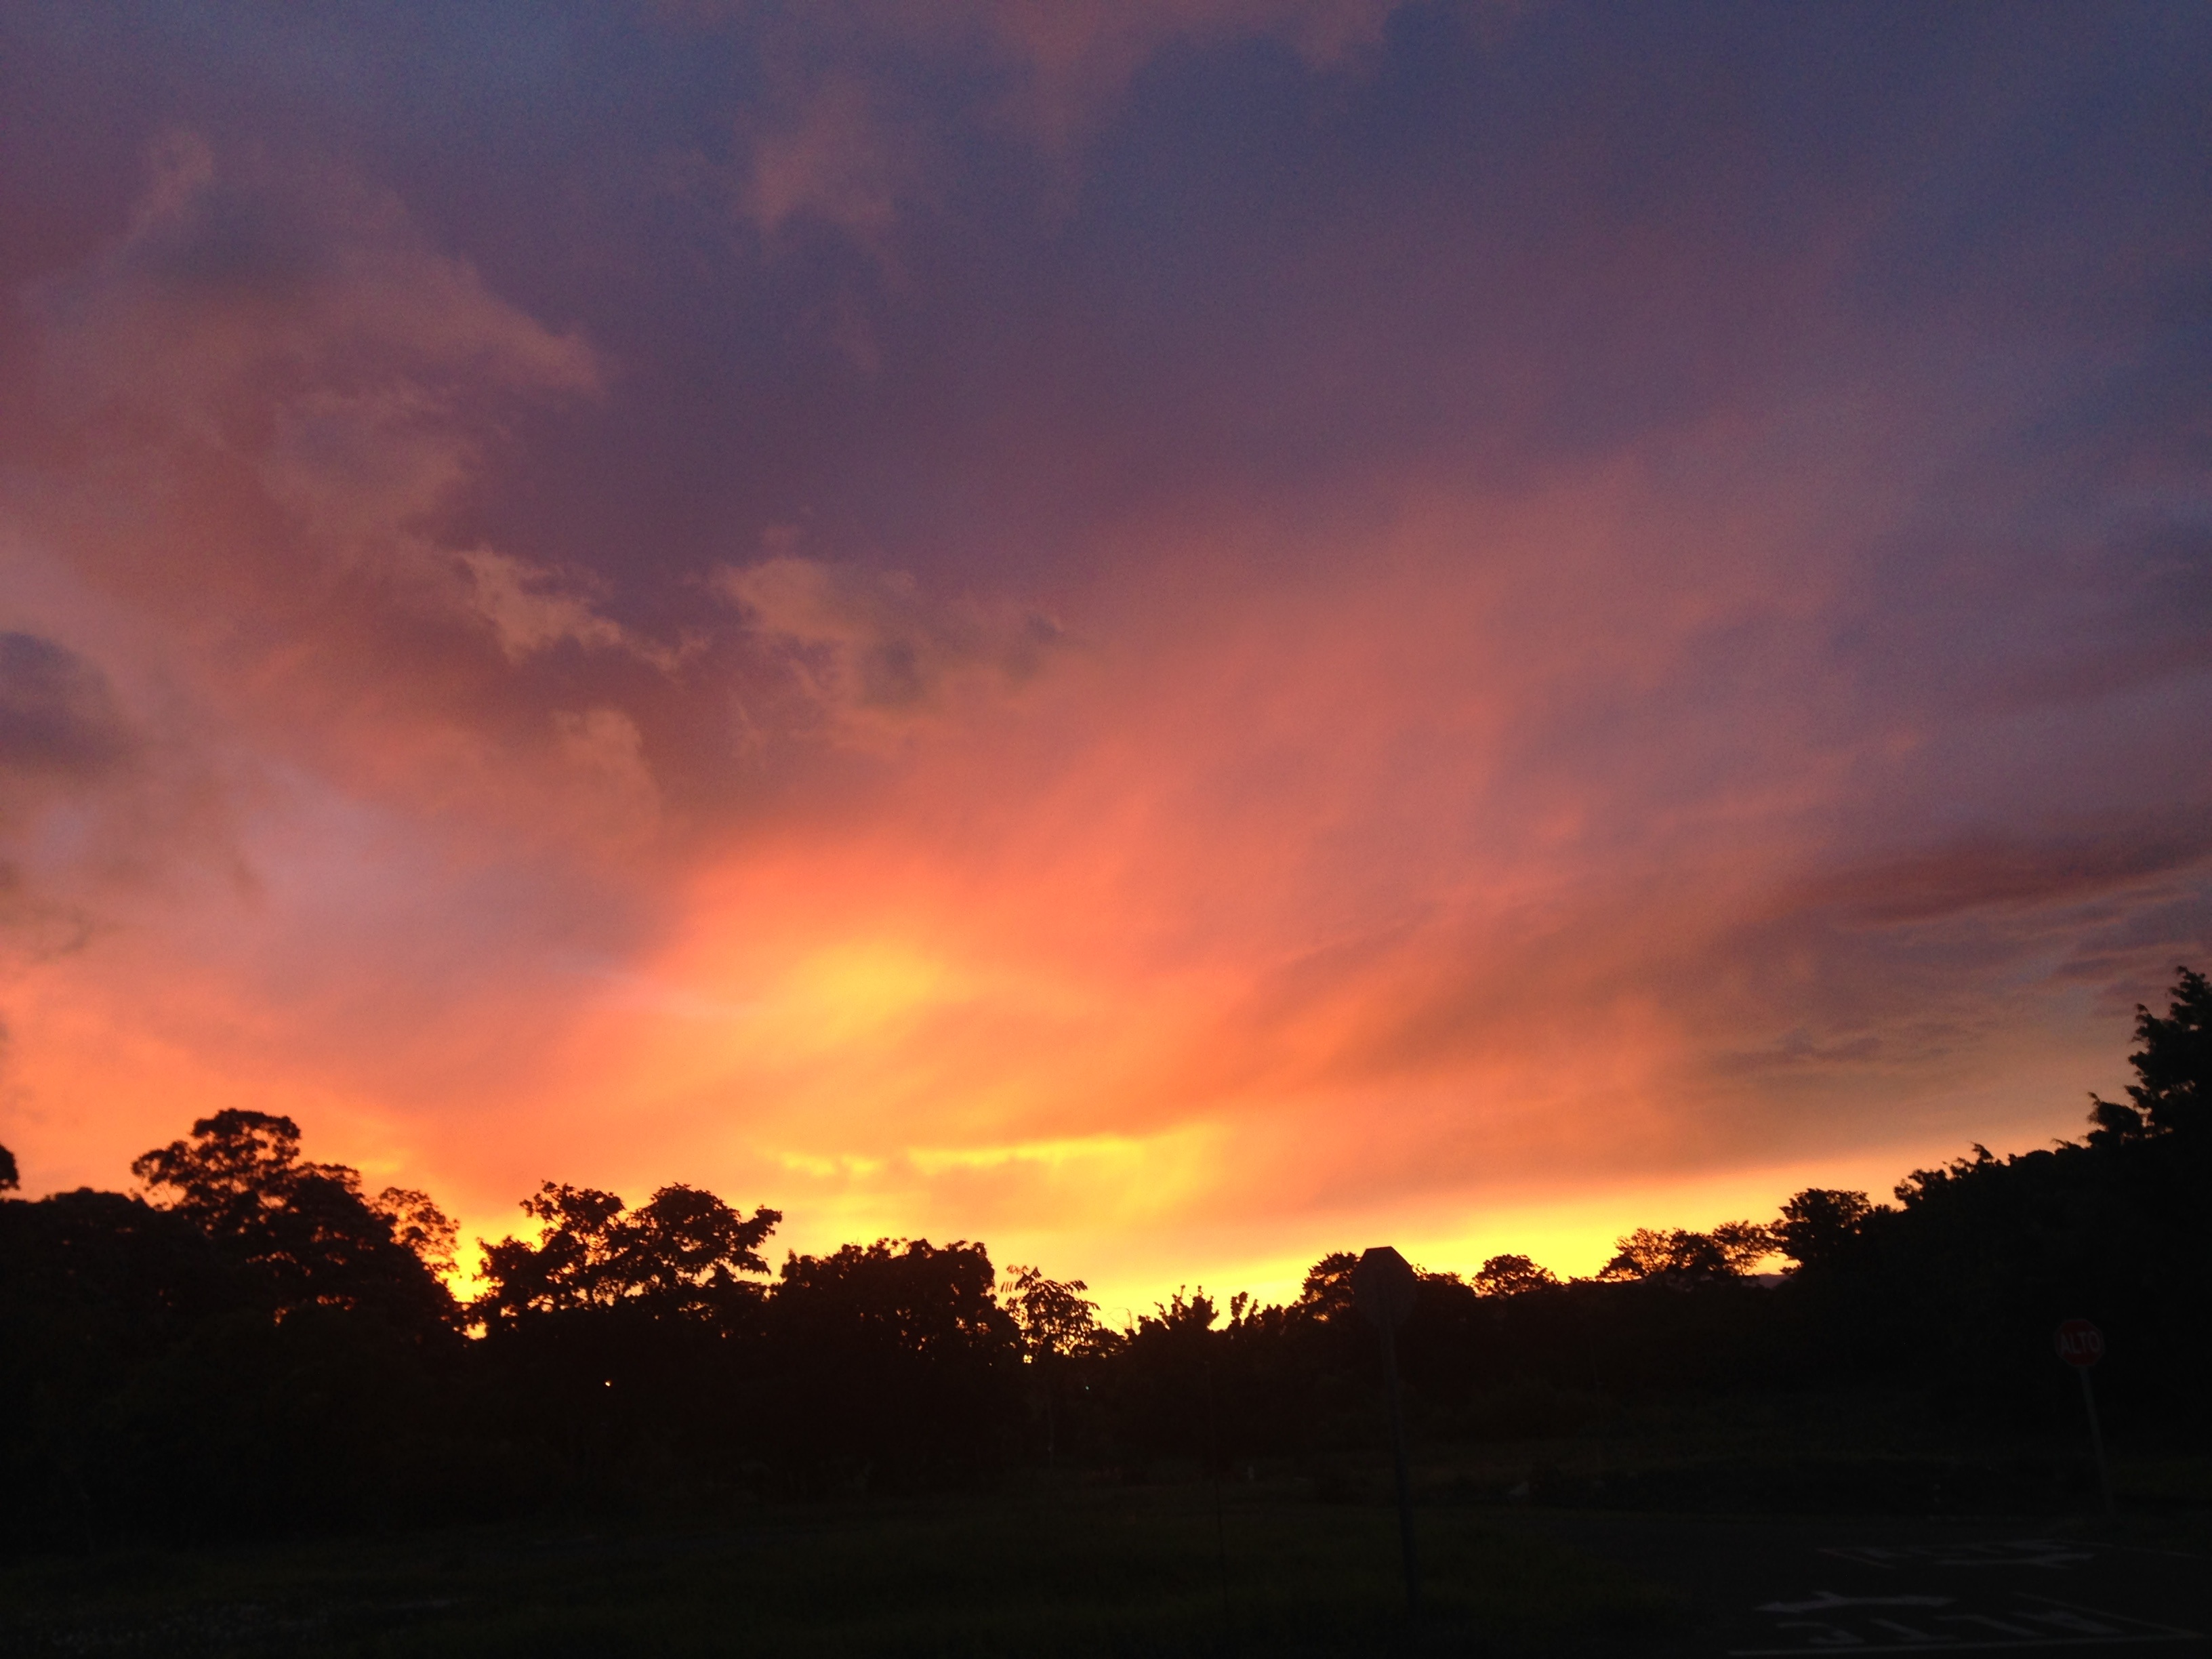
horizon, cloud, sky, sun, sunrise, sunset, sunlight, morning, dawn, atmosphere, dusk, evening, afterglow, red sky at morning